The One Lamb

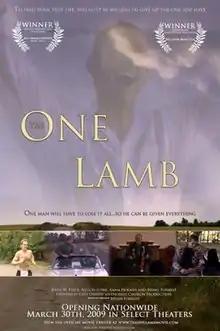

The One Lamb is a 2009 American Christian film directed by Bryan Forrest, set to be released on March 30, 2009. It stars John W. Price, Alyson Lowe, Anna Holmes and Bryan Forrest. It is unrated. It was financed by University City United Methodist Church, in North Carolina.